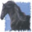
Label: horse